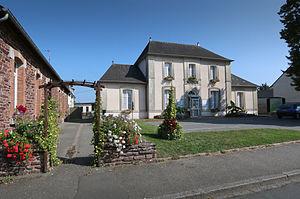
Mairie de Saint-Thurial
Saint-Thurial est une commune française située dans le département d'Ille-et-Vilaine en région Bretagne. Elle fait aussi partie de la communauté de communes de Brocéliande, et du Pays de Brocéliande, territoire célèbre pour sa forêt, ses légendes et ses paysages mais surtout son « rocher ». Entre deux vallées, est situé le bourg de la commune, avec une architecture typique de la région, en pierre de schiste violet.